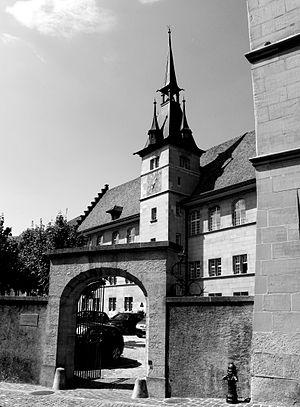
Suisse, canton de Vaud, Lausanne, Ancienne Académie. Édifiée de 1579 à 1587 pour héberger l’école de théologie, lieu de formation de l’élite intellectuelle réformée. D'influence bernoise. Accueille un gymnase aujourd'hui.
Le musée cantonal de zoologie de Lausanne est un musée de Suisse situé dans la ville vaudoise de Lausanne et consacré à la zoologie.
La Faculté des lettres de l'Université de Lausanne, fondée en 1837, est une institution de recherche et d'enseignement spécialisée dans les sciences humaines.